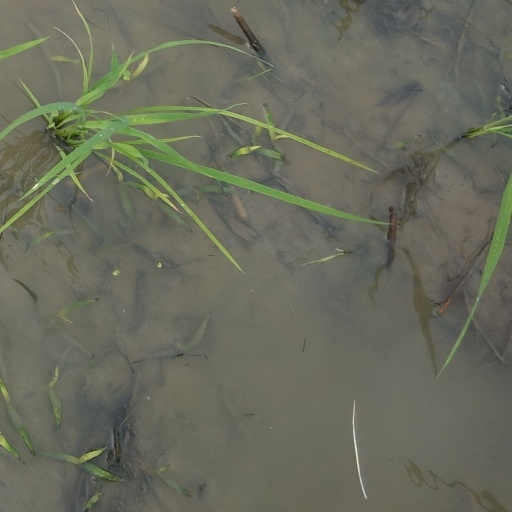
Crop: rice